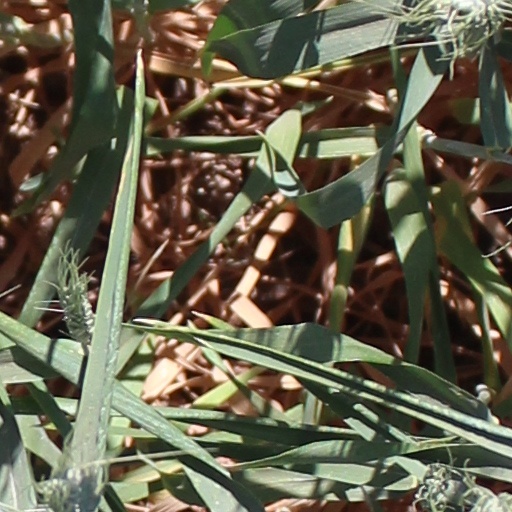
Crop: wheat